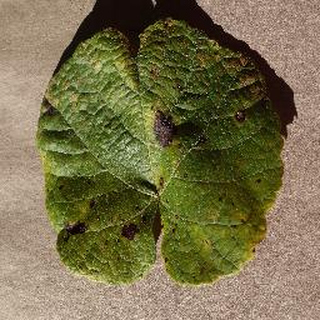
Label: grape_leaf_blight